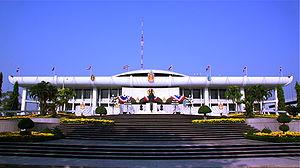
Le Sénat de Thaïlande est la chambre haute de l'Assemblée nationale de Thaïlande, pouvoir législatif du pays.
Le domaine royal de Dusit est un domaine royal du XXᵉ siècle, constitué de nombreux palais et lieux de pouvoir thaïlandais / cité administrative de la monarchie constitutionnelle, sur un domaine de 6 hectares, du quartier de Dusit, à Bangkok en Thaïlande. Le défunt roi de Thaïlande Rama IX y résidait officiellement, dans le palais Chitralada.